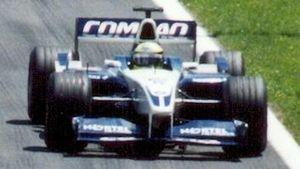
Résultats du Grand Prix du Canada de Formule 1 2001 qui a eu lieu au circuit Gilles-Villeneuve le 10 juin.
La Williams FW23 est la monoplace de Formule 1 de l'écurie Williams, engagée au cours de la saison 2001 de Formule 1 et conçu par Patrick Head. Sa présentation a eu lieu le samedi 27 janvier. Elle est pilotée par l'Allemand Ralf Schumacher, pour sa troisième année dans l'écurie, et par le Colombien Juan Pablo Montoya, ancien pilote de Formule 3000 et champion 1999 de Champ Car, qui fait ses débuts en Formule 1. Les pilotes d'essais sont le Brésilien Antônio Pizzonia, l'Espagnol Marc Gené et le Chinois Ho-Pin Tung.